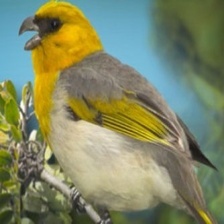
Species: PALILA
Scientific name: LOXIOIDES BAILLEUI